Luv U Soniyo

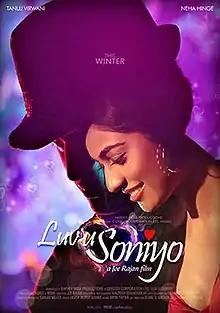
Movie poster

Luv U Soniyo is a 2013 Hindi romance film directed by Joe Rajan and produced by Viacom 18, Harsh Jain Beena Hemanshu Mehta and Joe Rajan. Creative Producers – Gautam Buragohain, Shivkumar Parthasarathy. Cinematography by Kalpesh Bhandarkar. Mark and Soniyo, who after having been brought together by fate have to win over their parents consent. Their cultures clash in every possible way and just when fate decides to turn the game around, all they have is their faith in each other and a little help from their friends.